Entasis

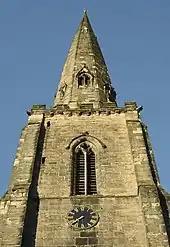
Early fourteenth-century steeple of All Hallows' parish church, Gedling, Nottinghamshire, England, showing entasis of the spire

Examples of this design principle may be found in cultures throughout the world, from ancient times to contemporary architecture. The first use of entasis is probably in the Later Temple of Aphaia at Aigina, in the 490s BC.